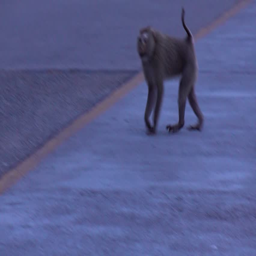
monkey on the road runs in front of a tourist